Janesville Assembly Plant

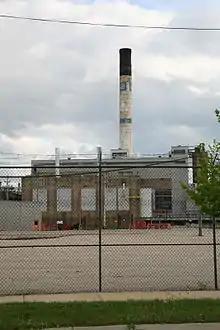
Janesville Assembly's chimney

Janesville Assembly Plant was a former automobile factory owned by General Motors located in Janesville, Wisconsin. Opened in 1919, it was the oldest operating GM plant when it was largely idled in December 2008, and ceased all remaining production on April 23, 2009. The demolition of the plant was completed in 2019.